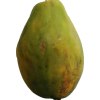
Label: papaya